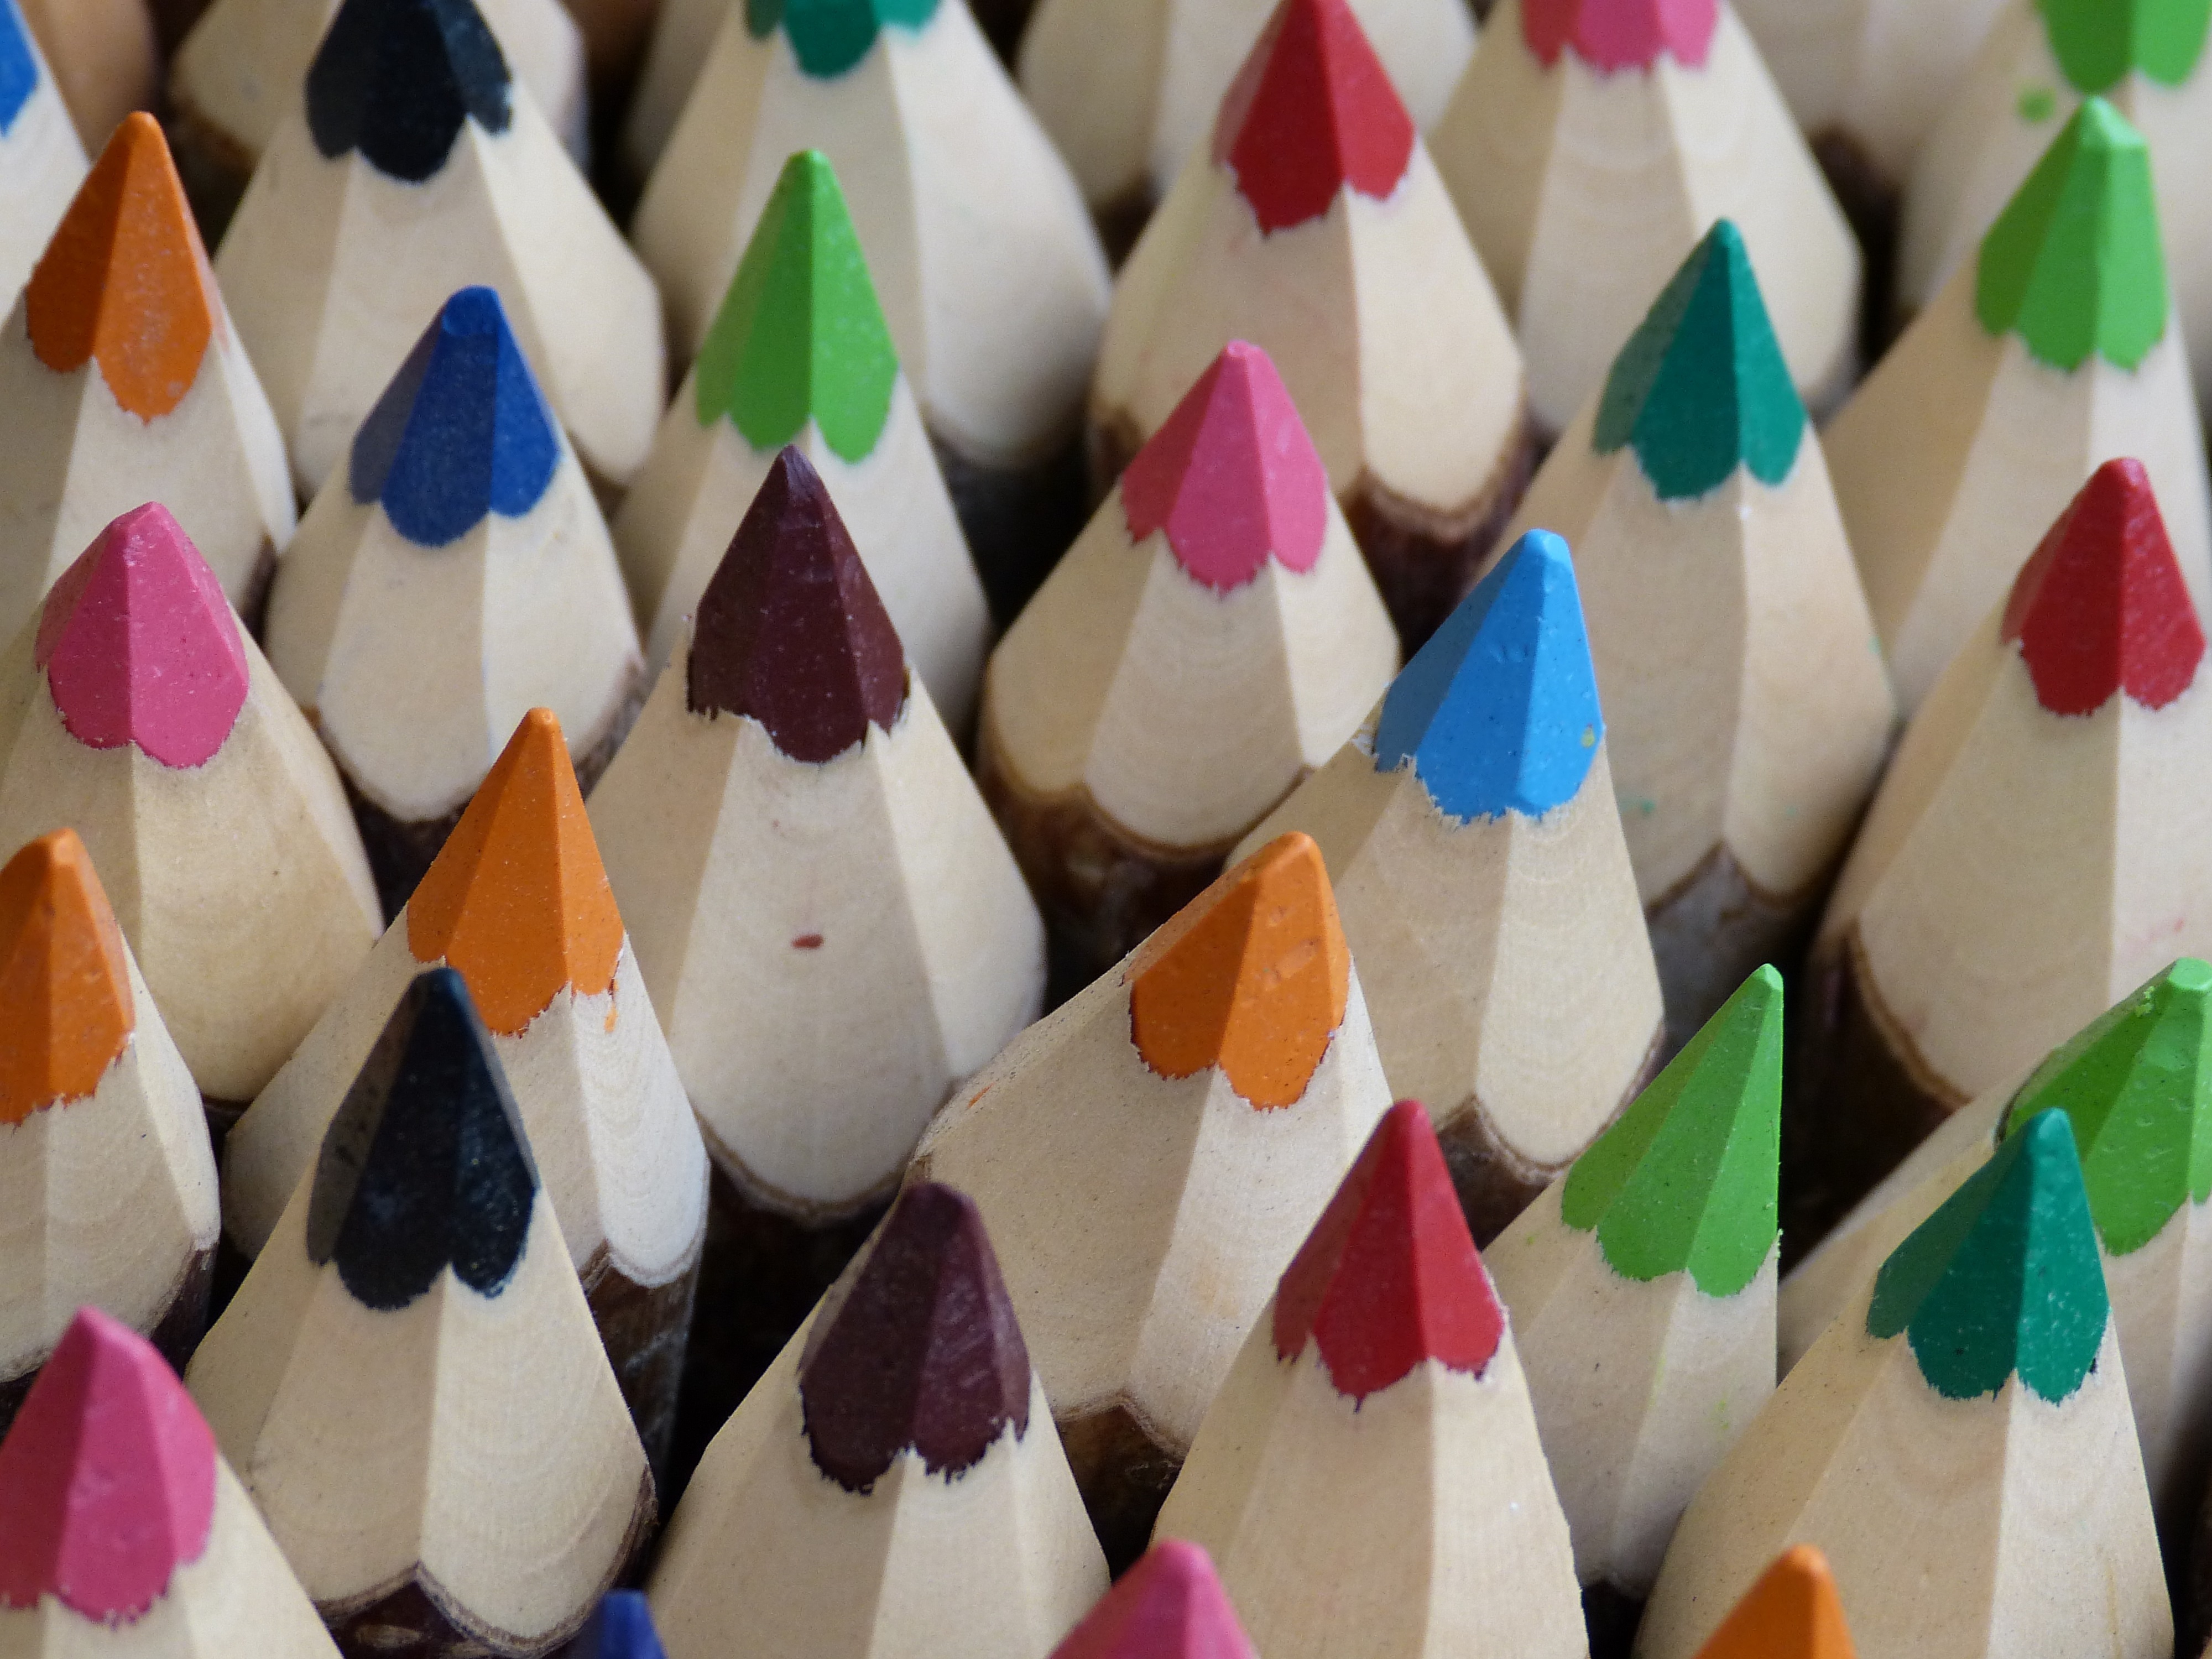
flower, petal, pen, pattern, color, paint, colorful, material, textile, art, design, shape, origami paper